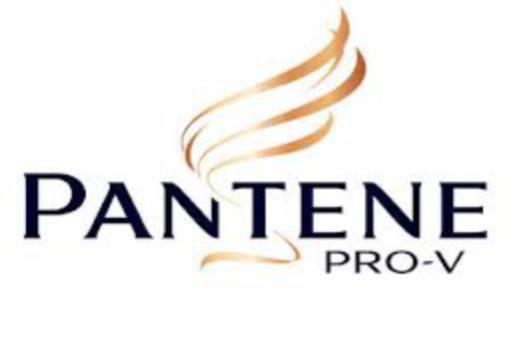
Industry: Necessities